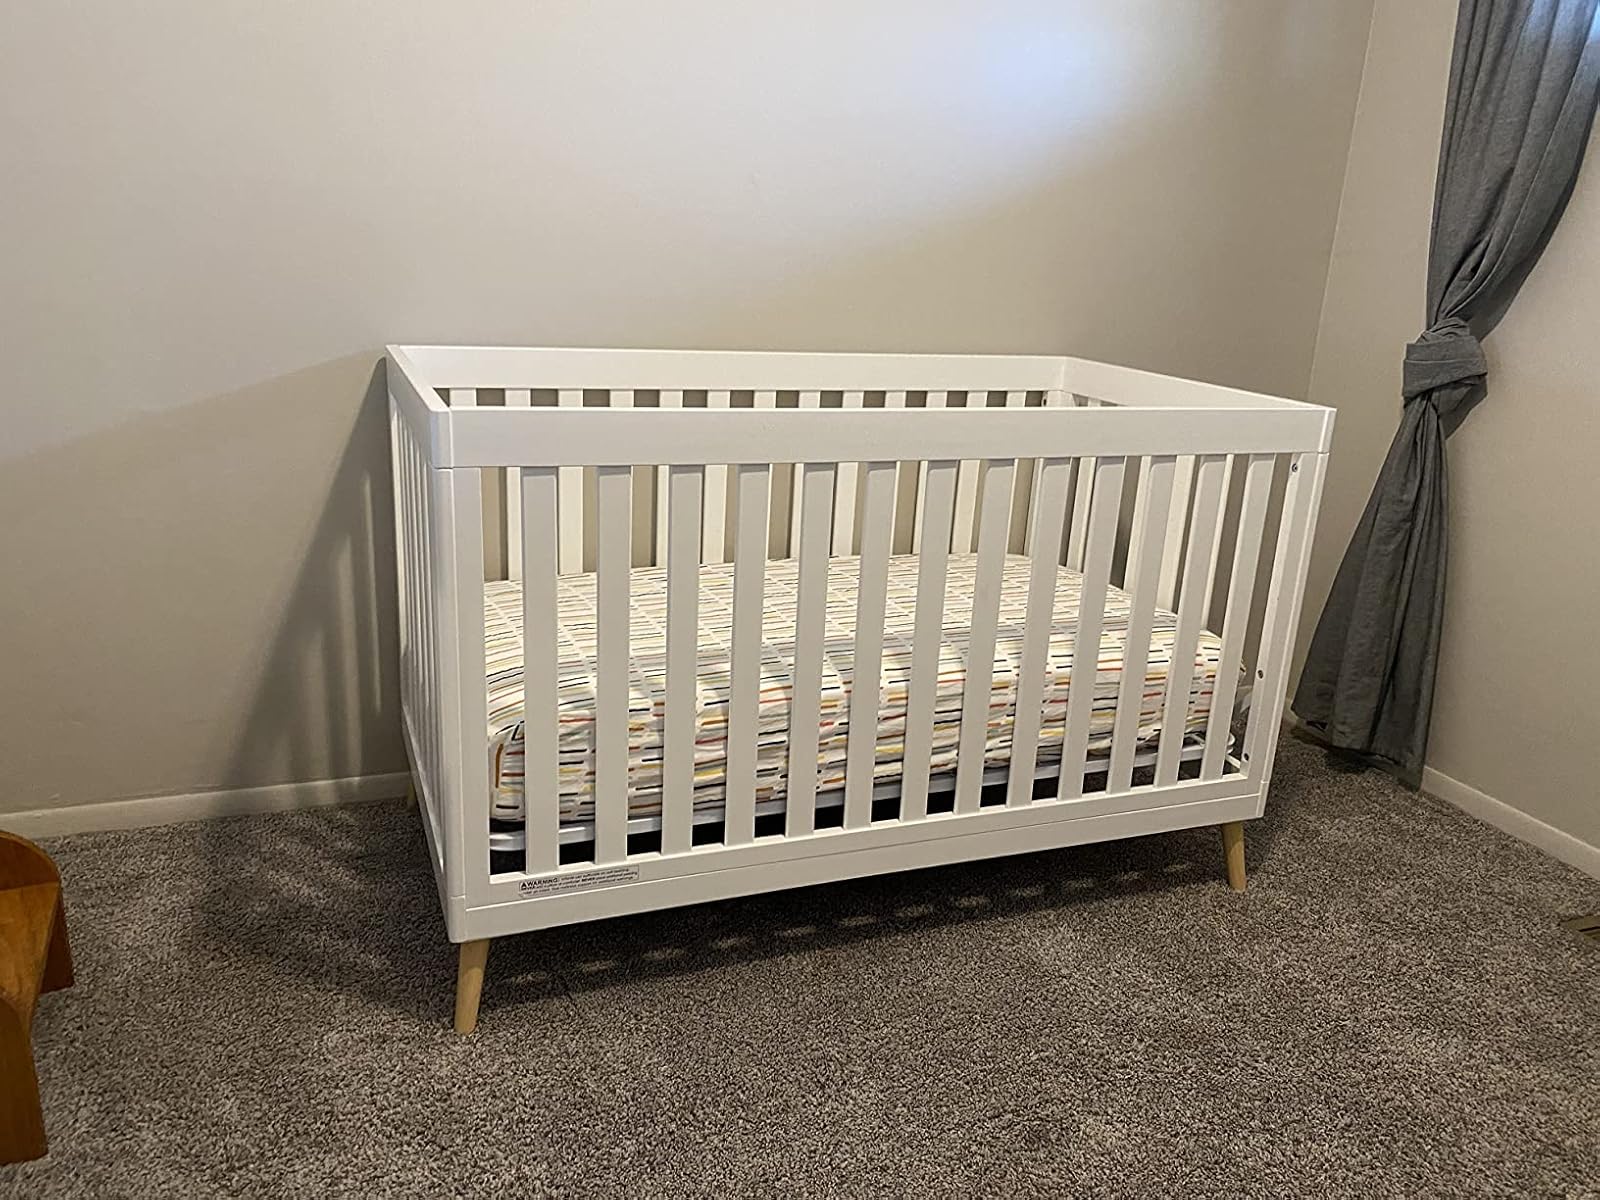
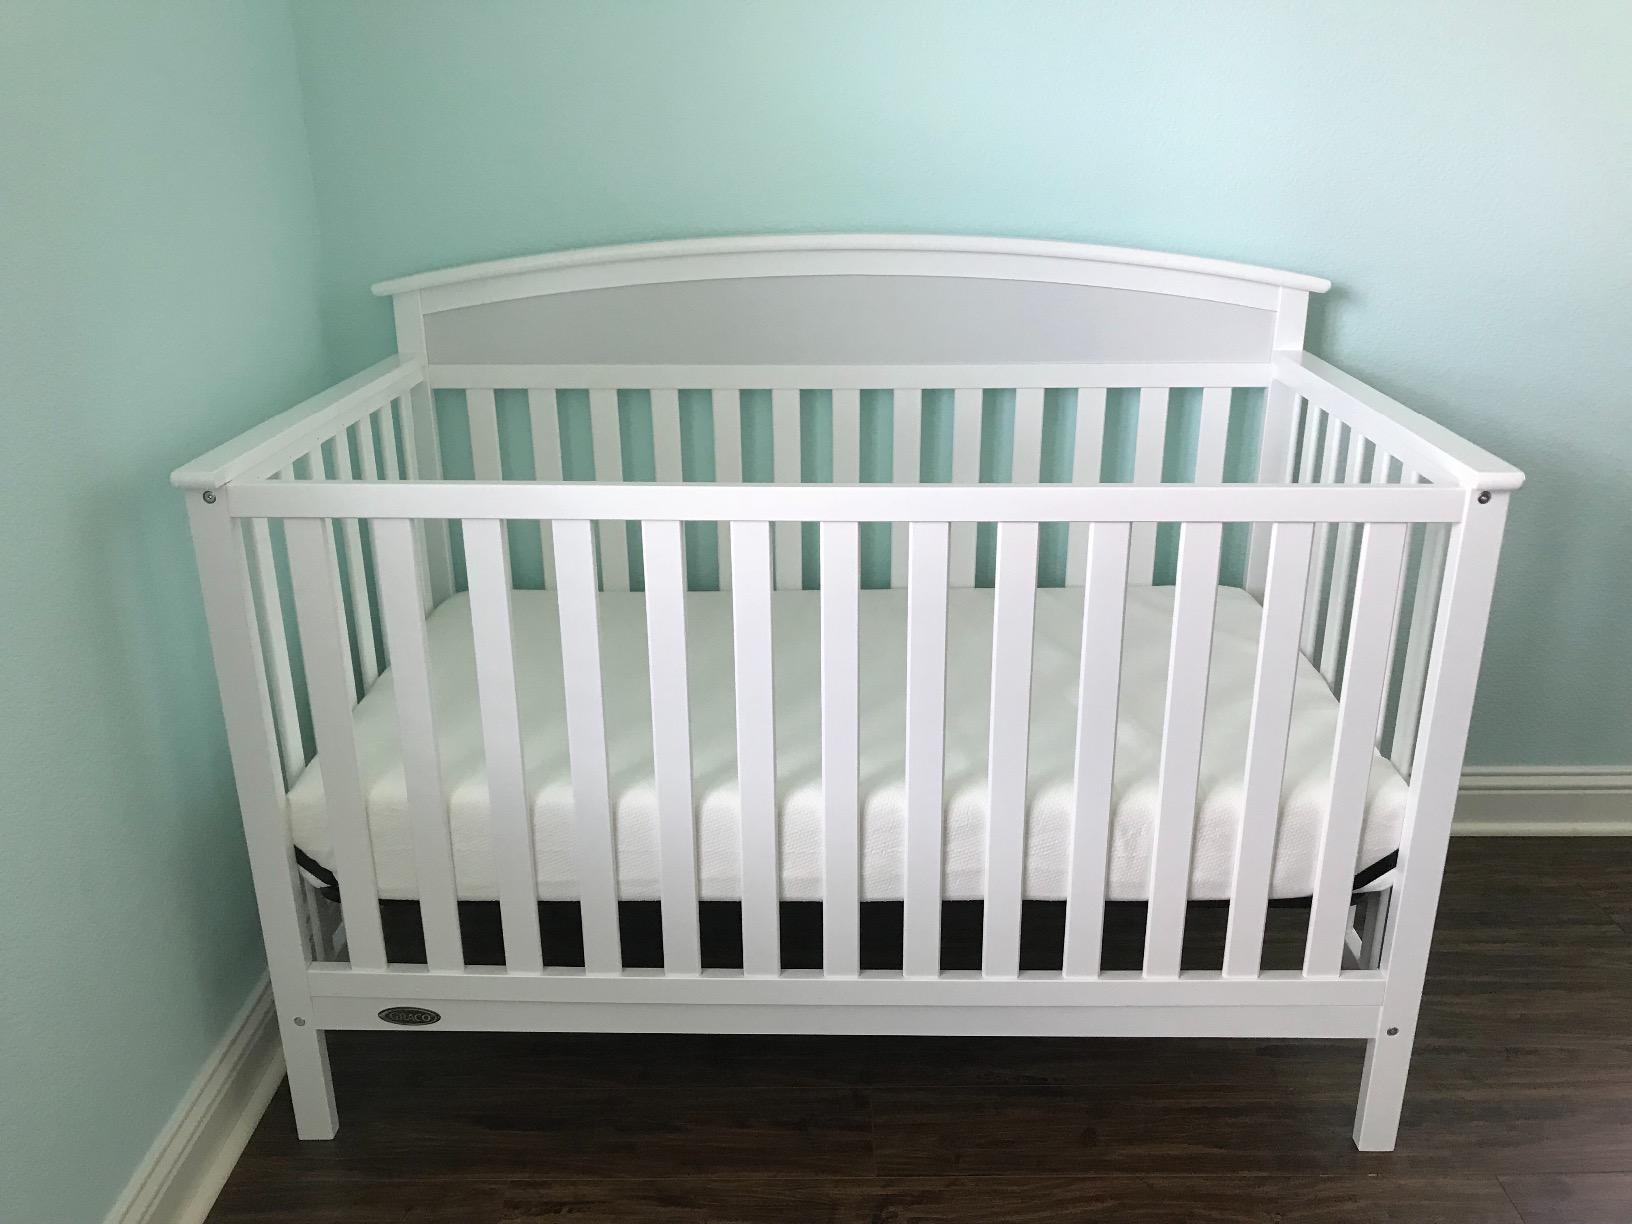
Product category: products_crib
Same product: no